Benjamin Hick

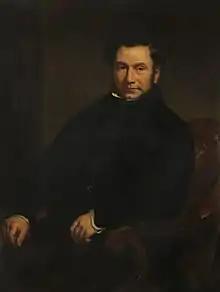
c.1840 by George Patten ARA (1801–1865)

Benjamin Hick (1 August 1790 – 9 September 1842) was an English civil and mechanical engineer, art collector and patron whose improvements to the steam engine and invention of scientific tools were held in high esteem by the engineering profession; some of Hick's improvements became public property without claiming the patent rights he was entitled to or without their source being known.